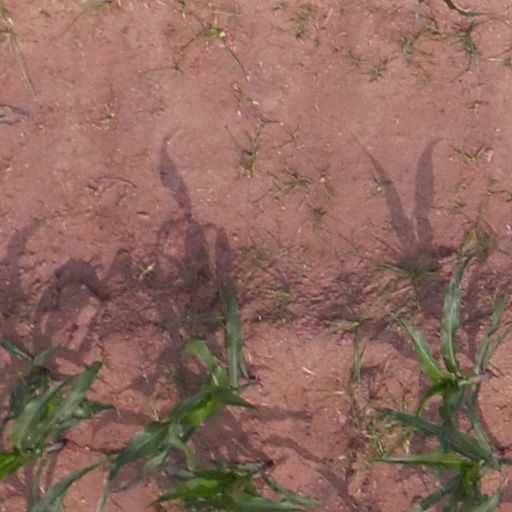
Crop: maize; corn